Ġnien is-Sultan

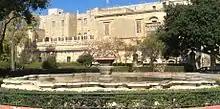
Fountain originally located at "Ġnien is-Sultan", now at Argotti Gardens in Floriana

Soon after the rampart was completed, Grand Master Lascaris requisitioned the site and built a summer residence with a garden there. The garden contained a belvedere and several fountains which were supplied by water from the Wignacourt Aqueduct. The garden became the focal point of the Valletta Marina, which also included the Church of Our Lady of Liesse, Neptune's Fountain and the Del Monte Gate. The area became one of the most picturesque parts of Valletta, and it was depicted in several paintings in the 17th and 19th centuries.